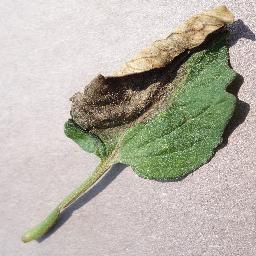
Label: Tomato___Late_blight